History of cannabis in Italy

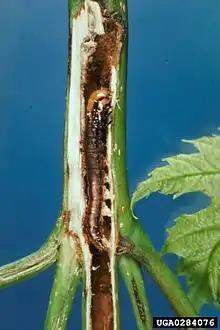
A plant stem being severely damaged by a stalk borer.

On 30 January 1886, a Committee chaired by Lord Aberdare was appointed to investigate the causes of a series of botched executions and to make recommendations for improving the existing execution practices. The final report on the most effective method of hanging eventually led to the Official Table of Drops, a manual issued by the Home Office for calculating the appropriate length of the gallows rope, based on the weight of the prisoner, to ensure an instant and painless death in long drops. In regard to the types of rope used, it was customary for executioners to provide those of their own choosing and there were no rules for testing them. As an example, after testing several varieties, contemporary English executioner James Berry selected long, thick ropes "made of the finest Italian hemp" and obtained by twisting five strands, each of which had a breaking strain of dead weight. The durability of these ropes was such that he was able to use one for sixteen executions and five others for twelve executions each, and these particular ropes later came in the possession of Madame Tussaud.